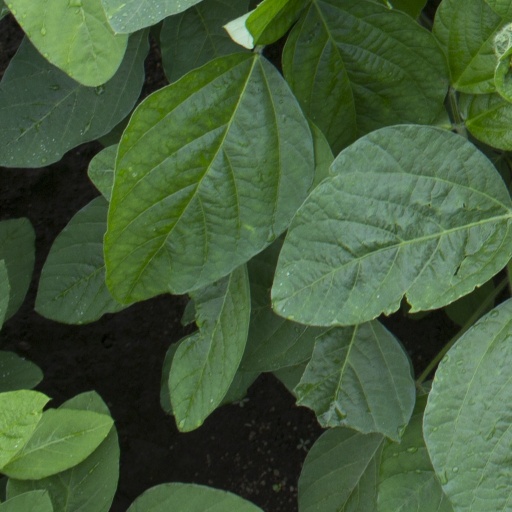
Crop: soybean